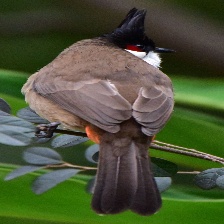
Species: RED WISKERED BULBUL
Scientific name: PYCNONOTUS JOCOSUS